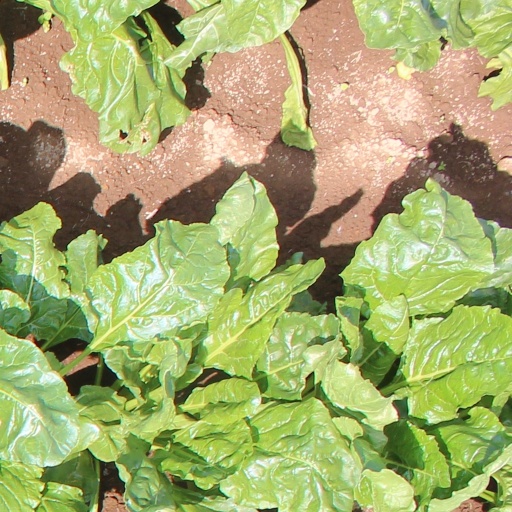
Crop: sugar beet